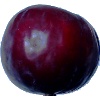
Label: Plum 2